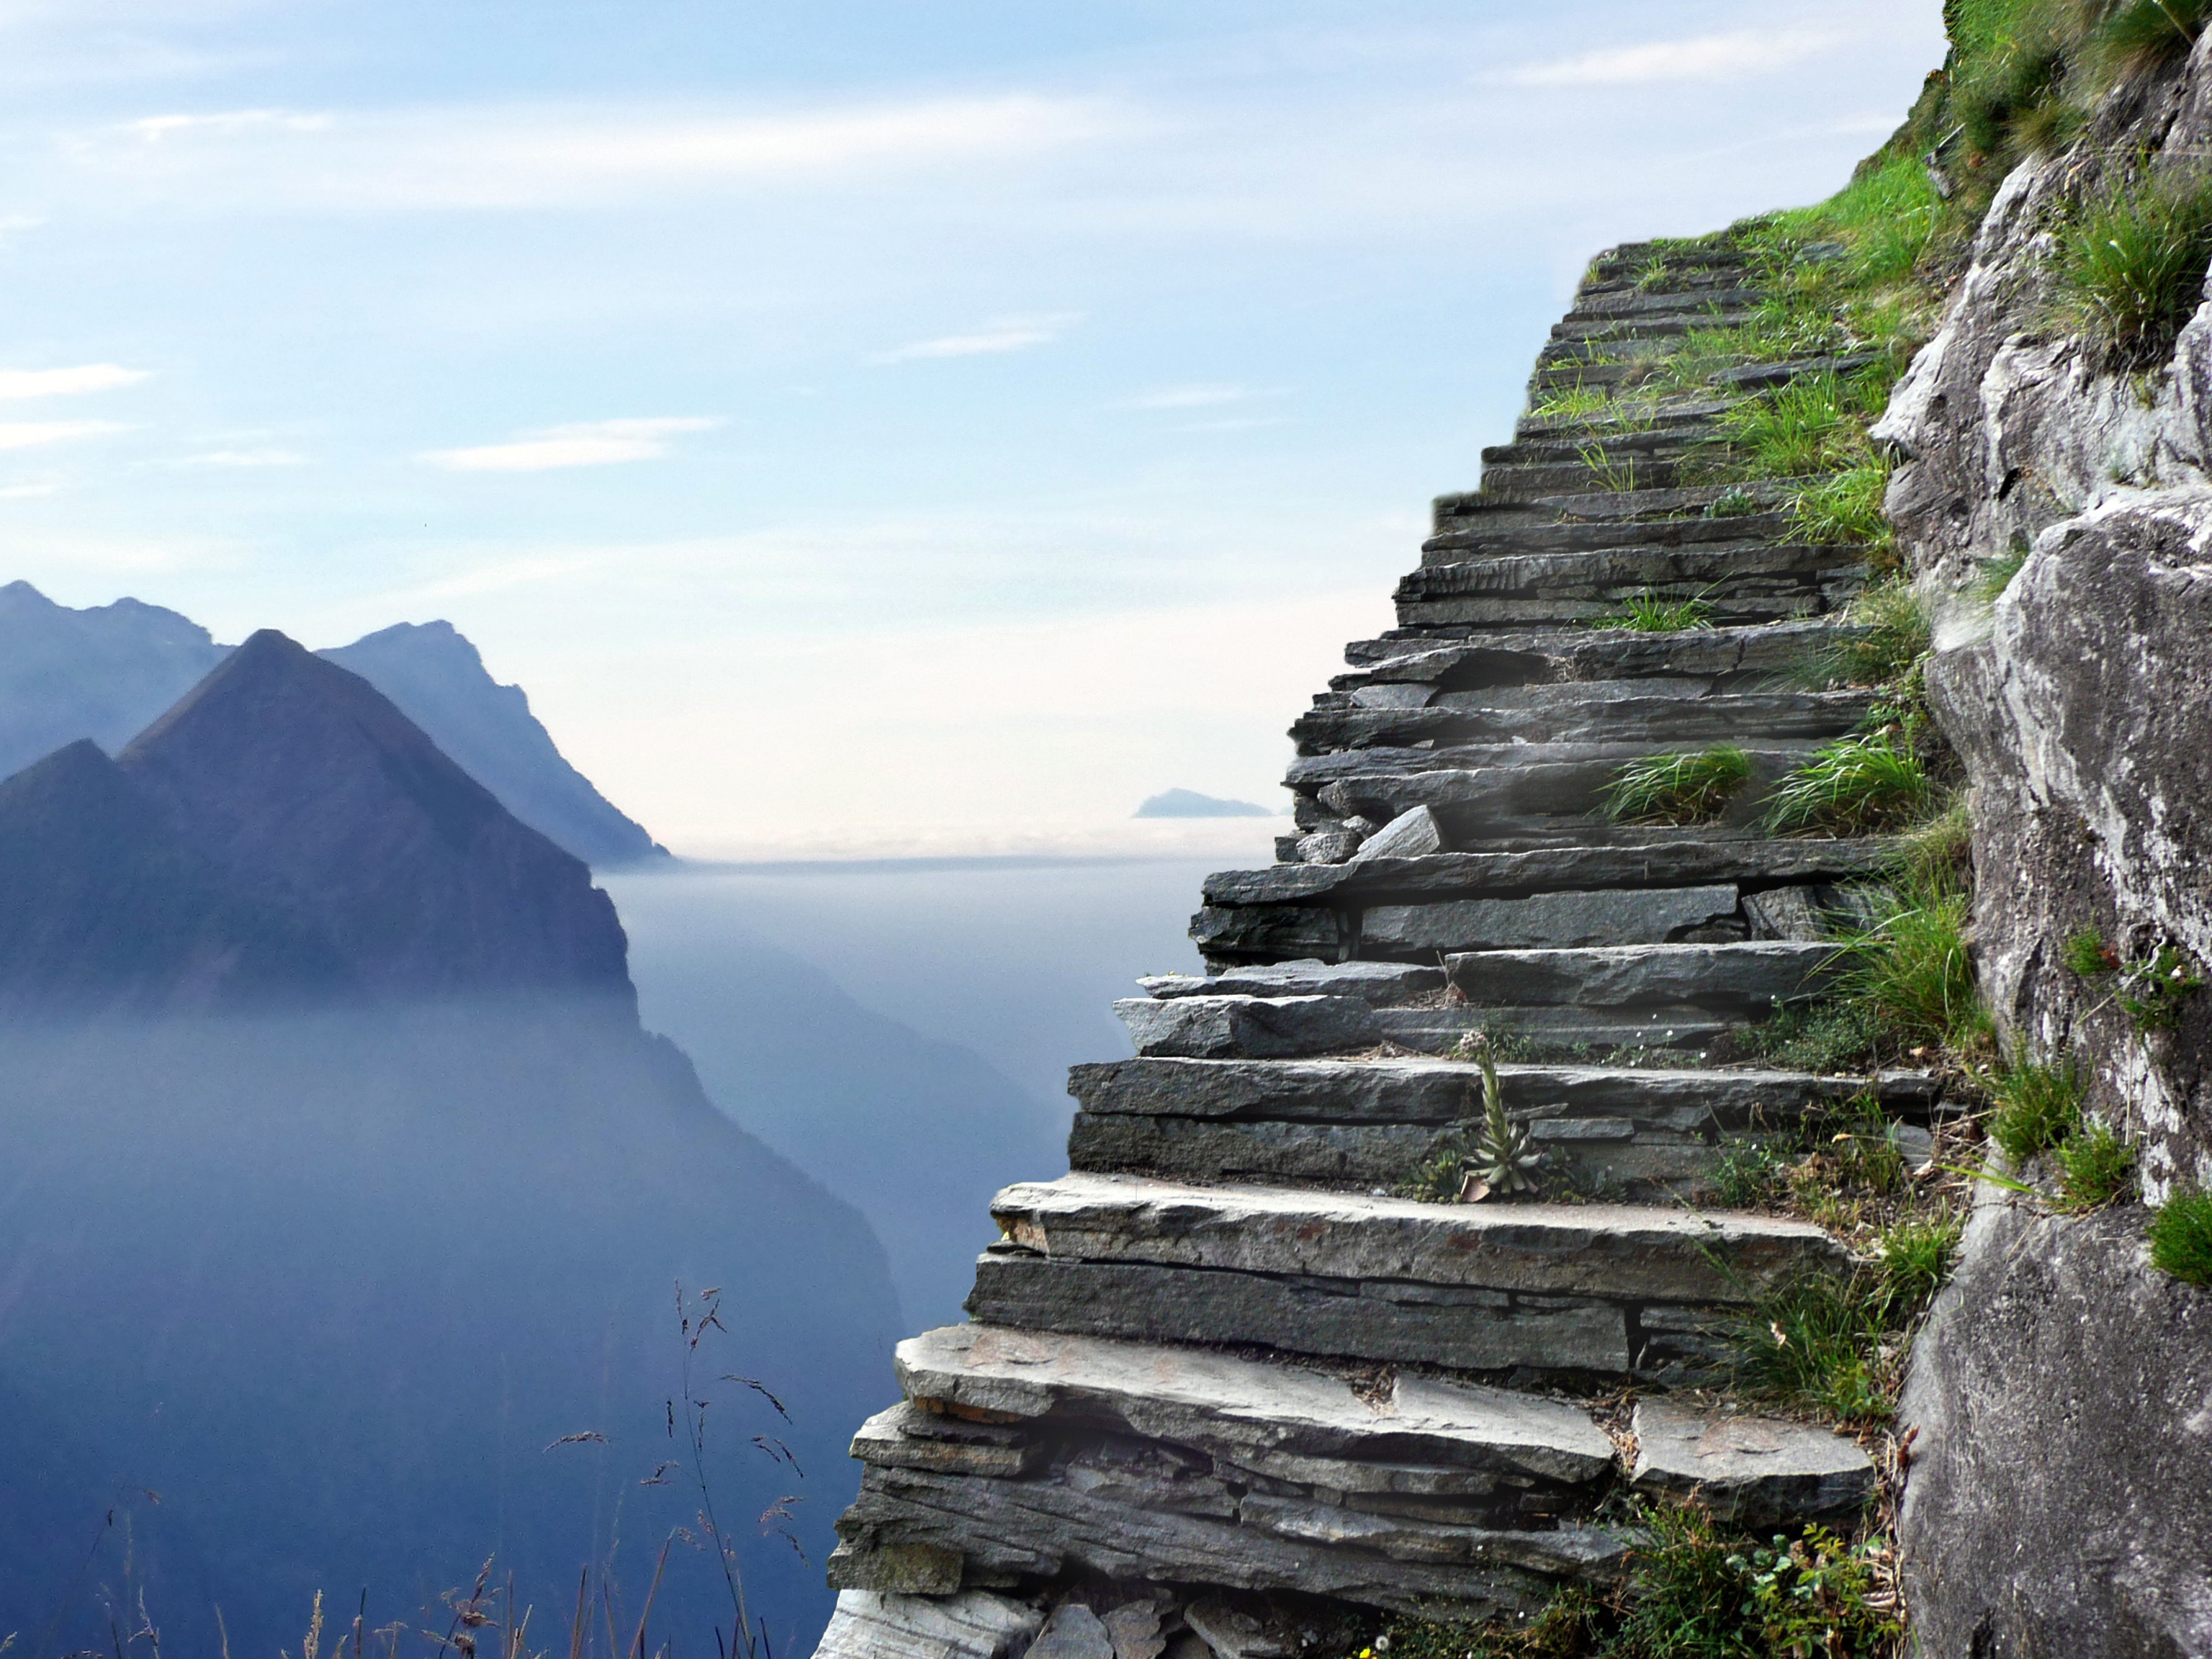
sea, coast, rock, mountain, fog, formation, cliff, fjord, terrain, geology, cape, dangerous, landform, ticino, mountain peaks, geographical feature, rock stairs